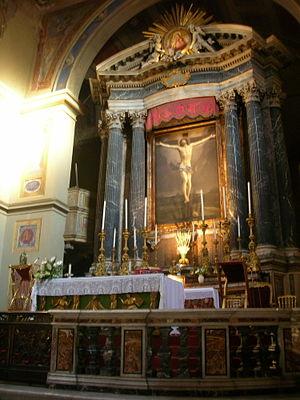
La basilique San Lorenzo in Lucina est une basilique de Rome située dans le rione Colonna, non loin du palais Montecitorio, dont la construction a débuté en 1130. L'un des plus anciens titres cardinalices, celui de San Lorenzo in Lucina est attaché à cette église.
Le titre de San Lorenzo in Lucina est un titre cardinalice très ancien et fondé peut-être déjà en 112 par le pape Évariste. Le titre de Lucinae est confirmé par le pape Benoît II vers 684. À la fin du VIIIᵉ siècle le nom devient San Lorenzo in Lucina et à la fin du XIIᵉ siècle Le titre est rattaché à la basilique San Lorenzo in Lucina, construite à partir de 1131. Pendant des siècles le titre est occupé par le cardinal protoprêtre, le cardinal-prêtre avec la plus grande ancienneté.